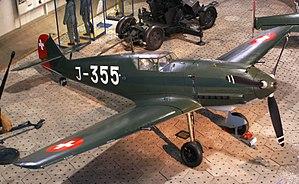
La Suisse n'a pas été occupée pendant la Seconde Guerre mondiale ni par les membres de l'Axe ni par les Alliés. Néanmoins, sa situation enclavée au cœur de pays belligérants n'a pas épargné son économie et sa société qui ont été fortement affectées par la guerre. Par la suite, la Suisse fut remerciée et appréciée par ses voisins pour avoir accueilli des réfugiés et aidé la résistance ainsi que les services de renseignements. Cependant, le gouvernement tentera de préserver l'image de neutralité du pays, mais les puissances victorieuses d'après guerre accuseront la Suisse de collaboration avec les Nazis dès les années 1990 en raison du rapport de la commission Bergier.
Les Forces aériennes suisses sont, avec les forces terrestres, l'une des deux branches des forces armées suisses.